Harpo Marx

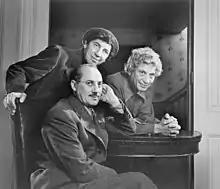
The Marx Brothers (clockwise: Chico, Harpo, and Groucho) by Yousuf Karsh in 1948

In 1961, Harpo published his autobiography, "Harpo Speaks!" Because he did not speak in any of his film appearances, many moviegoers believed he actually was mute. In fact, radio and TV news recordings of his voice can be found on the Internet, in documentaries, and on bonus materials of Marx Brothers DVDs. A reporter who interviewed him in the early 1930s wrote that Harpo "had a deep and distinguished voice, like a professional announcer", and like his brothers, spoke with a New York accent his entire life. According to those who personally knew him, Harpo's voice was much deeper than Groucho's, but it also sounded very similar to Chico's. His son, Bill, recalled that in private, Harpo had a very deep and mature soft-spoken voice, but that he was "not verbose" like the other Marx brothers, instead preferring to listen and learn from others.